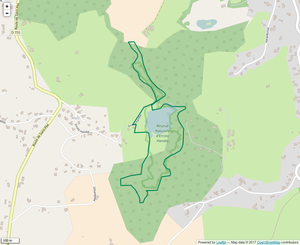
Périmètre de la RNR d'Errota Handia.
La réserve naturelle régionale d’Errota Handia est une réserve naturelle régionale située en Nouvelle-Aquitaine. Créée en 2001 sous forme d'une réserve naturelle volontaire, elle a été reclassée en 2008 en RNR et couvre une superficie de 9,53 hectares. Elle protège l'étang d'Errota Handia et les milieux environnants.